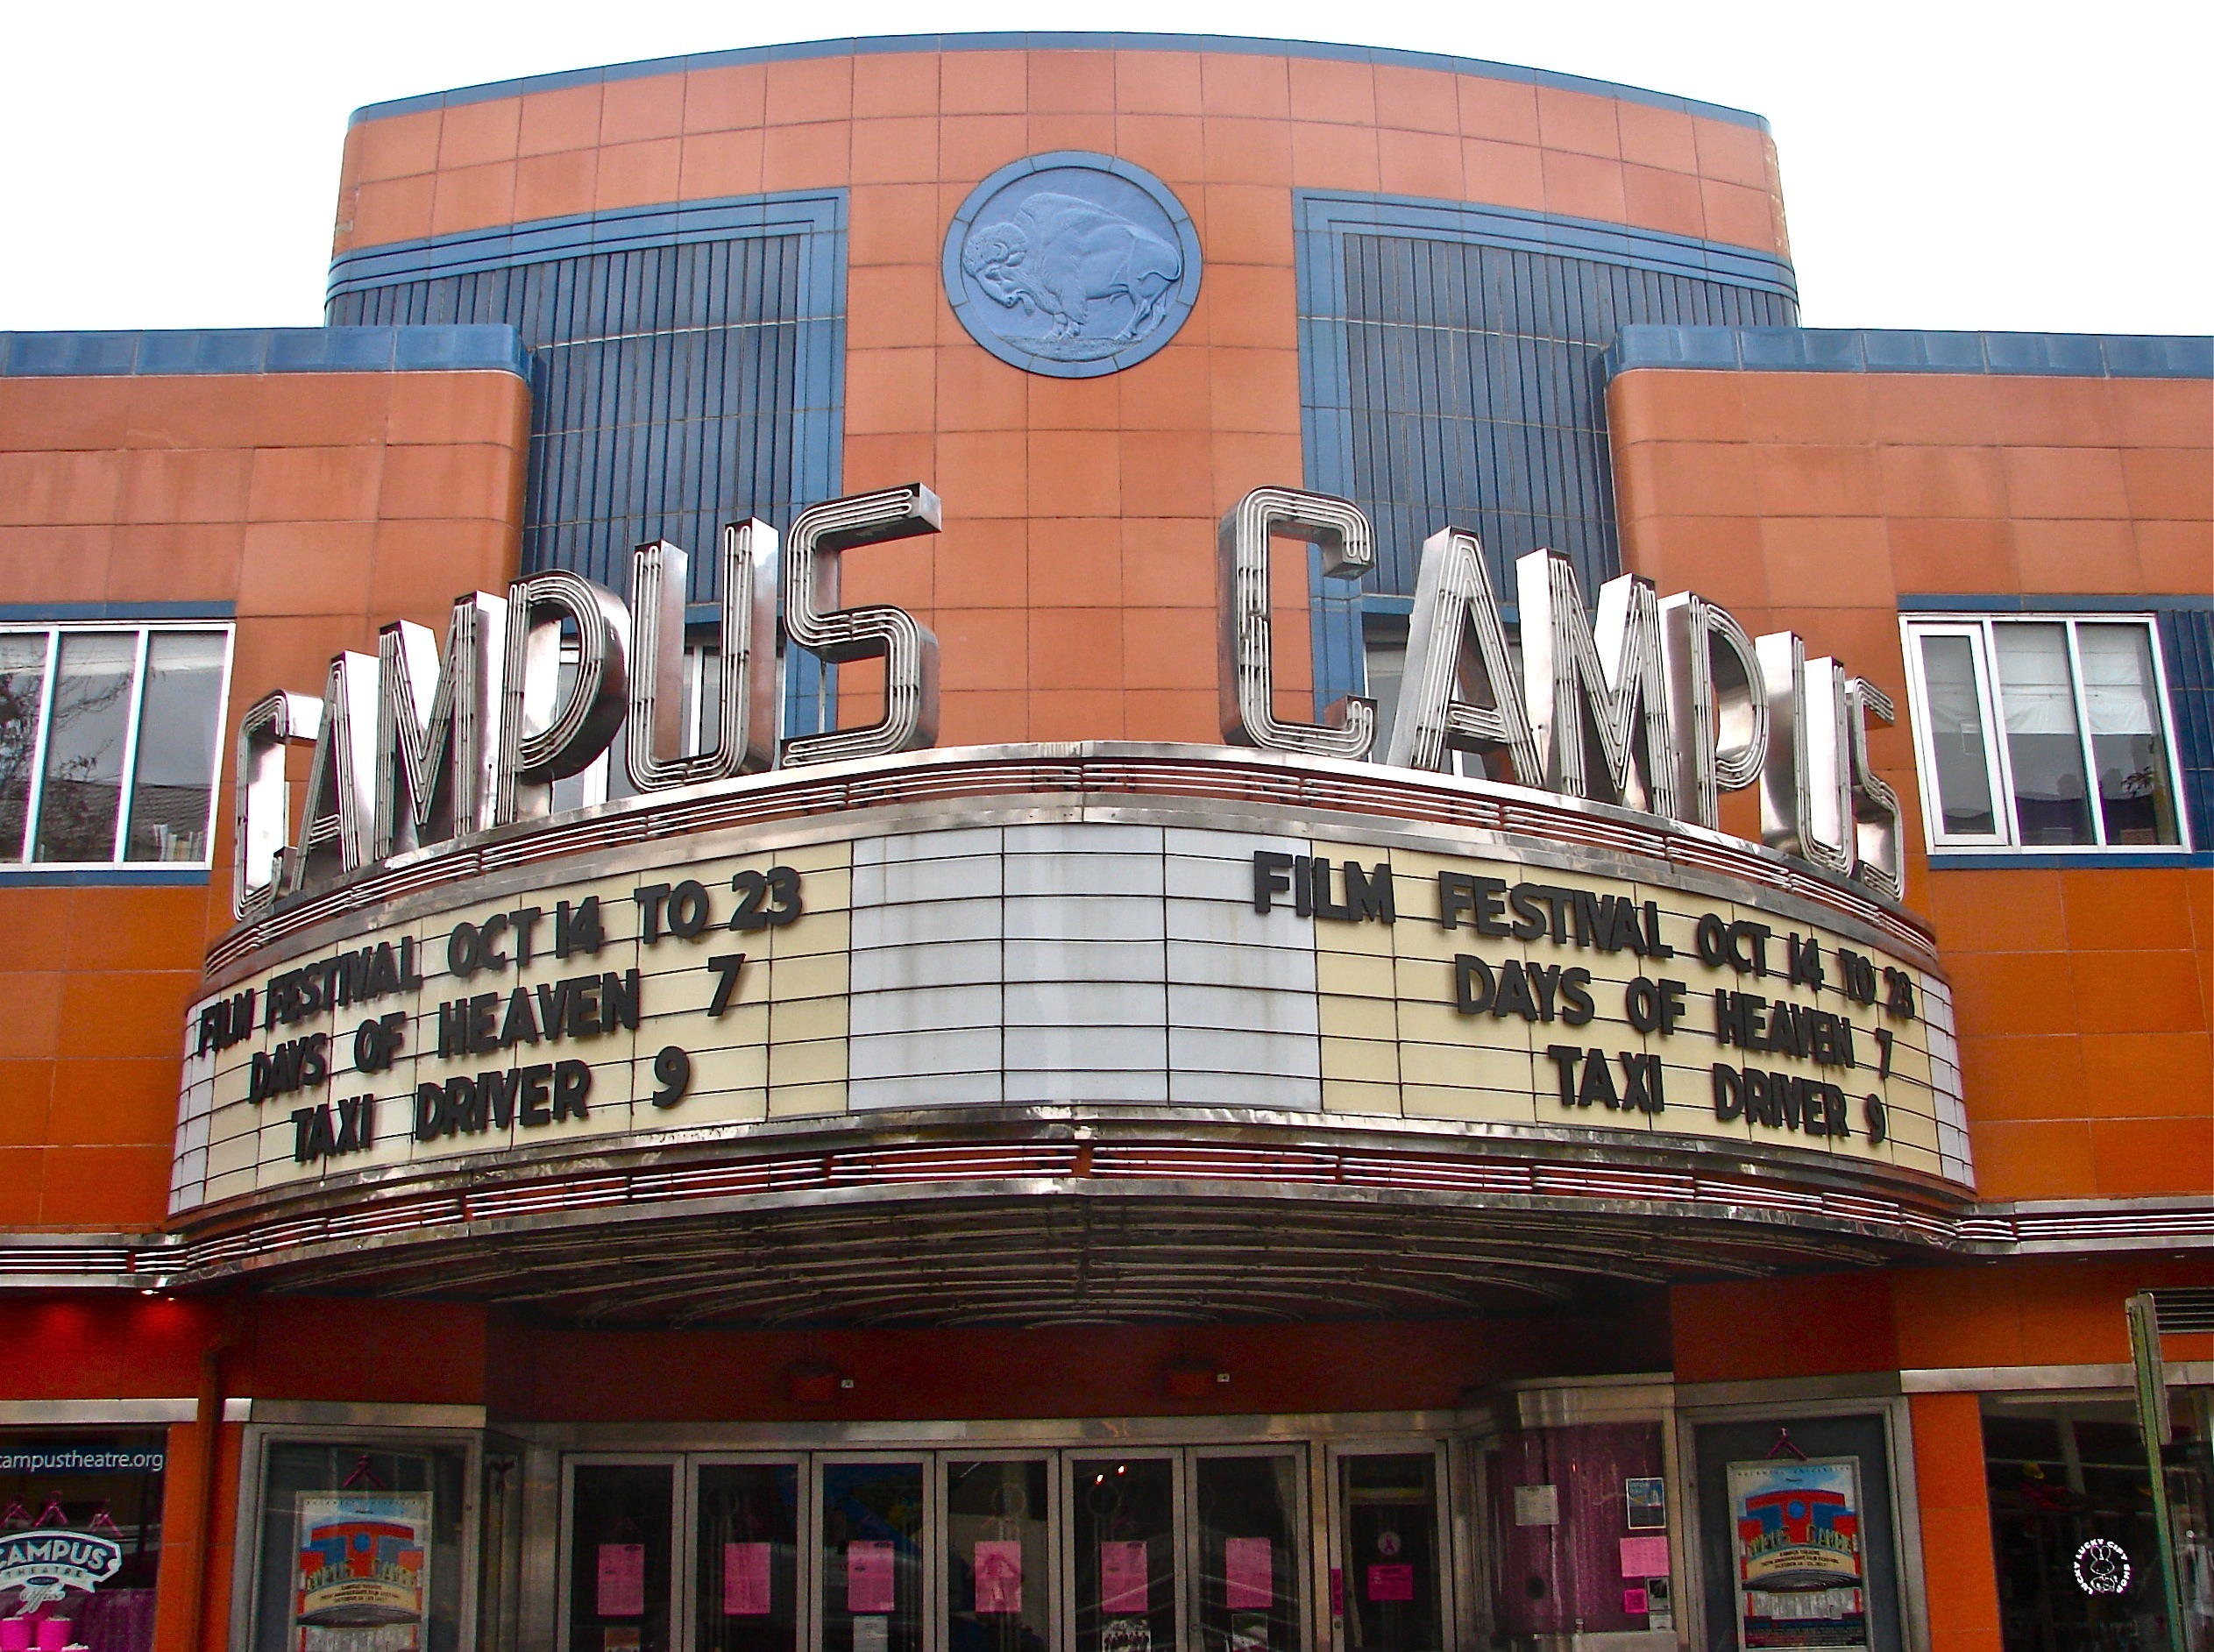
architecture, building, city, downtown, sign, landmark, facade, stadium, outside, theatre, pennsylvania, cinema, films, entertainment, billing, movies, lewisburg, shopping mall, urban area, sport venue